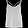
Label: T - shirt / top